Answer in natural language. Considering the relative positions, where is Doorway with respect to black colour chair? Choose between the following options: left or right
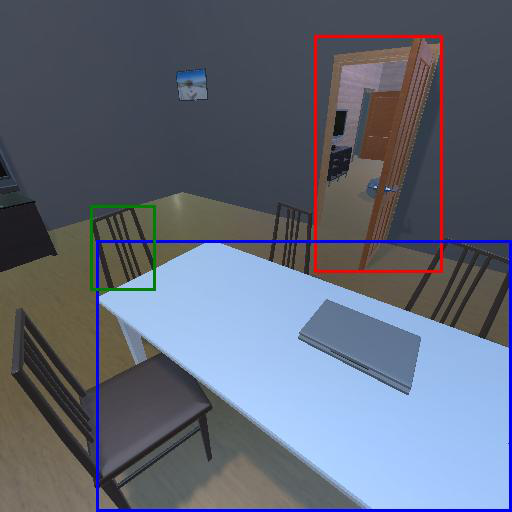
<answer>right</answer>